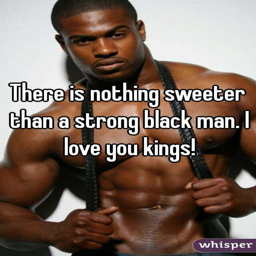
there is nothing sweeter than a strong black man .